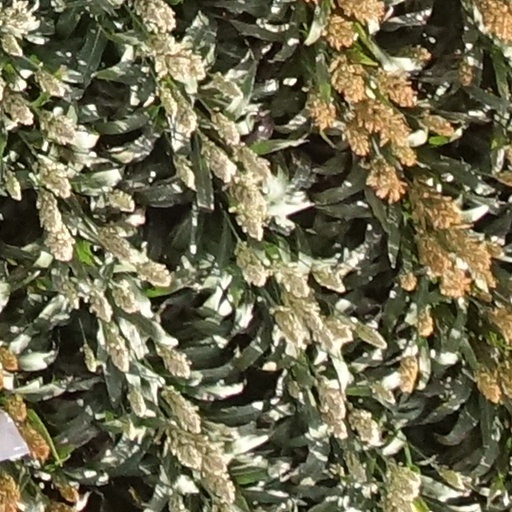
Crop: sorghum